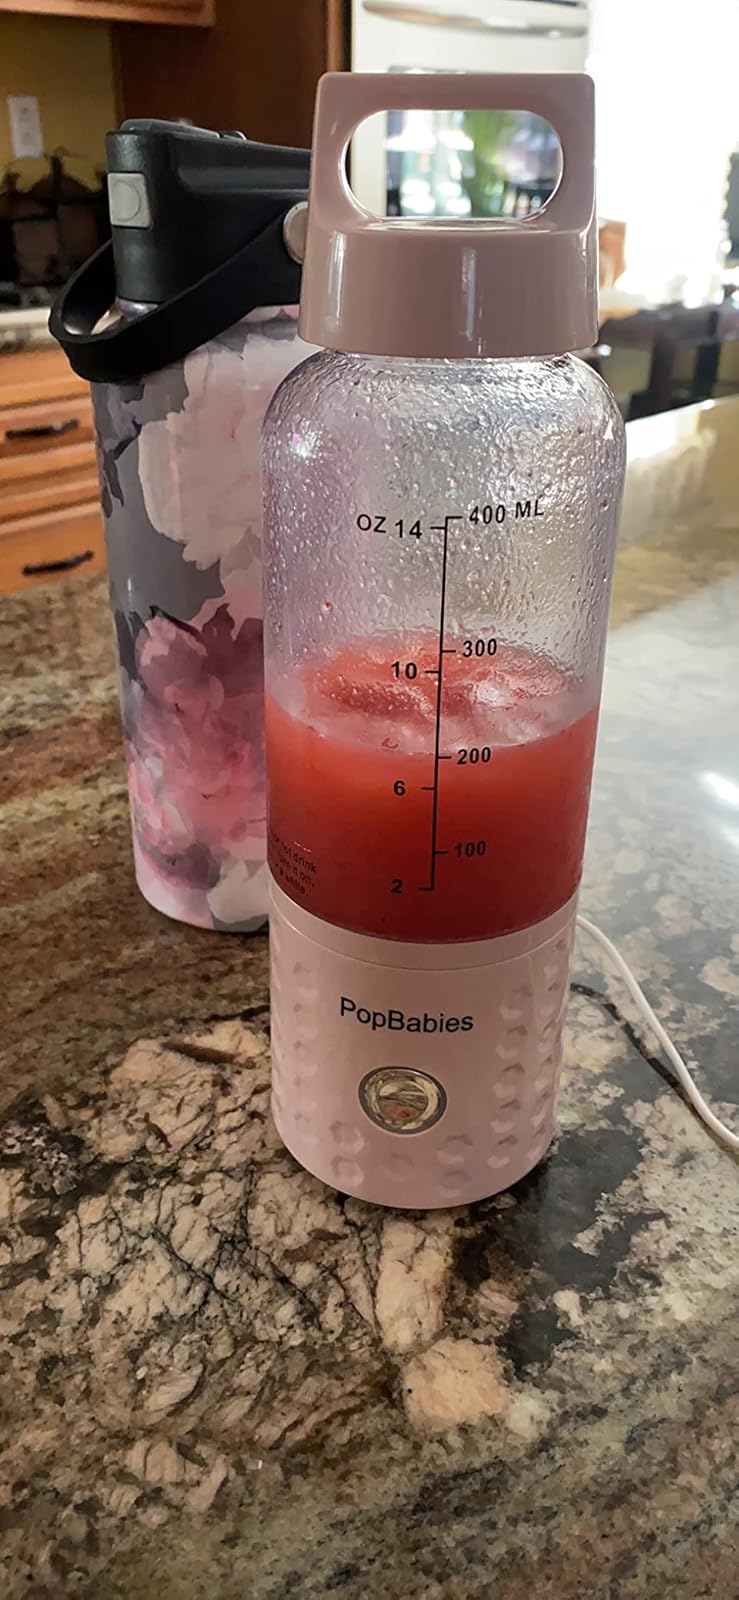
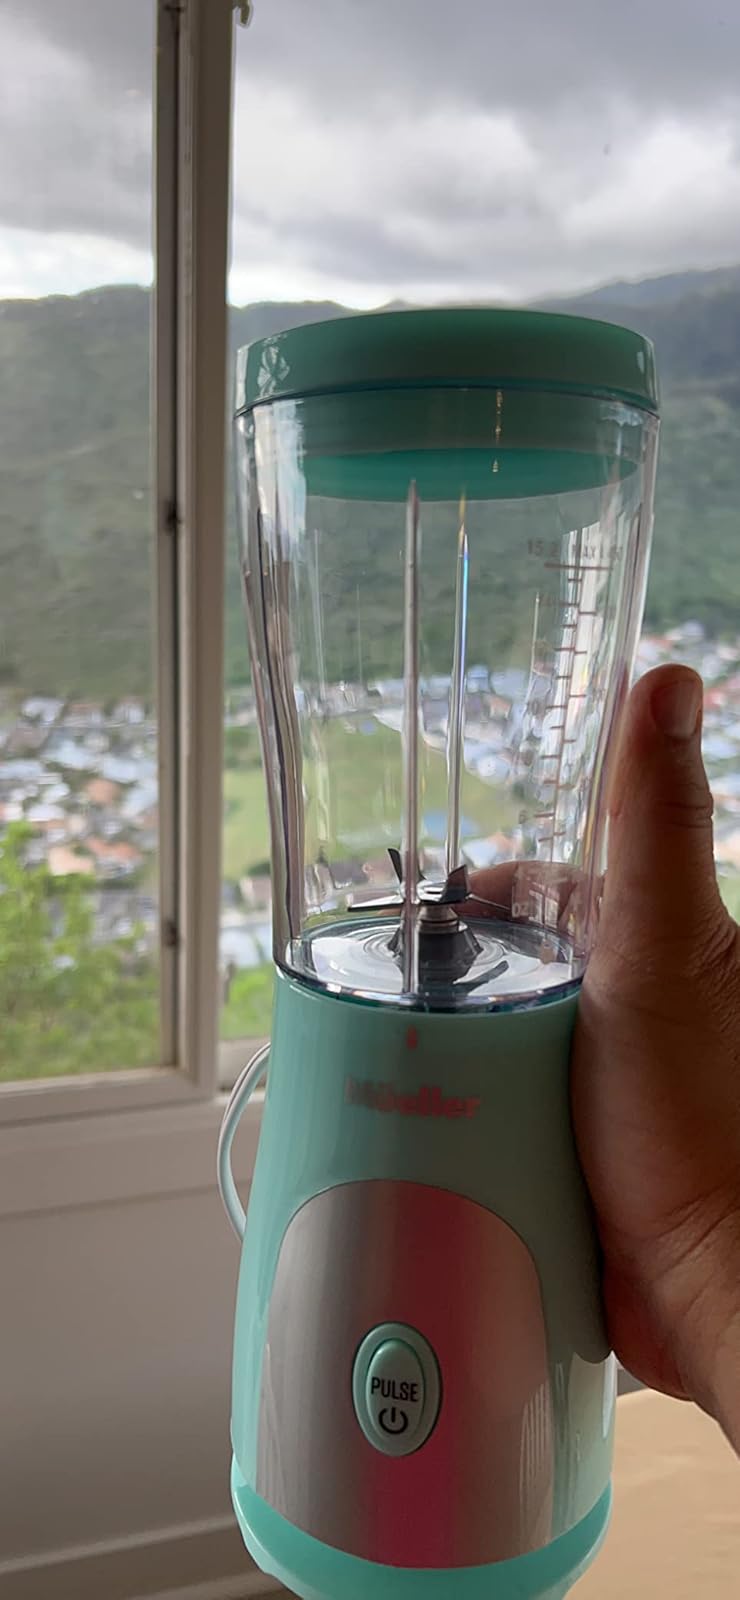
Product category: items_blender
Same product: no